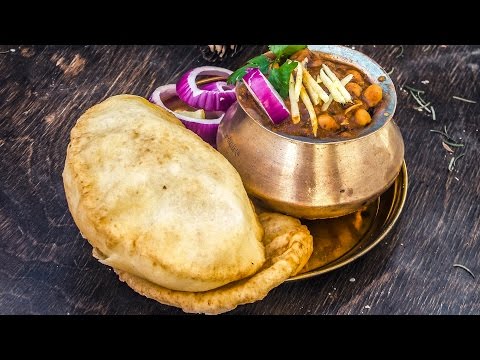
Dish: chole_bhature